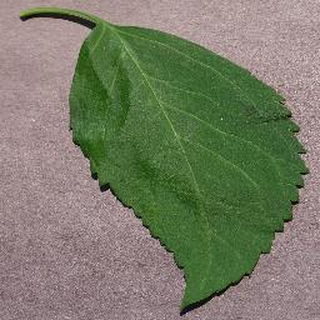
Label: healthy_cherry